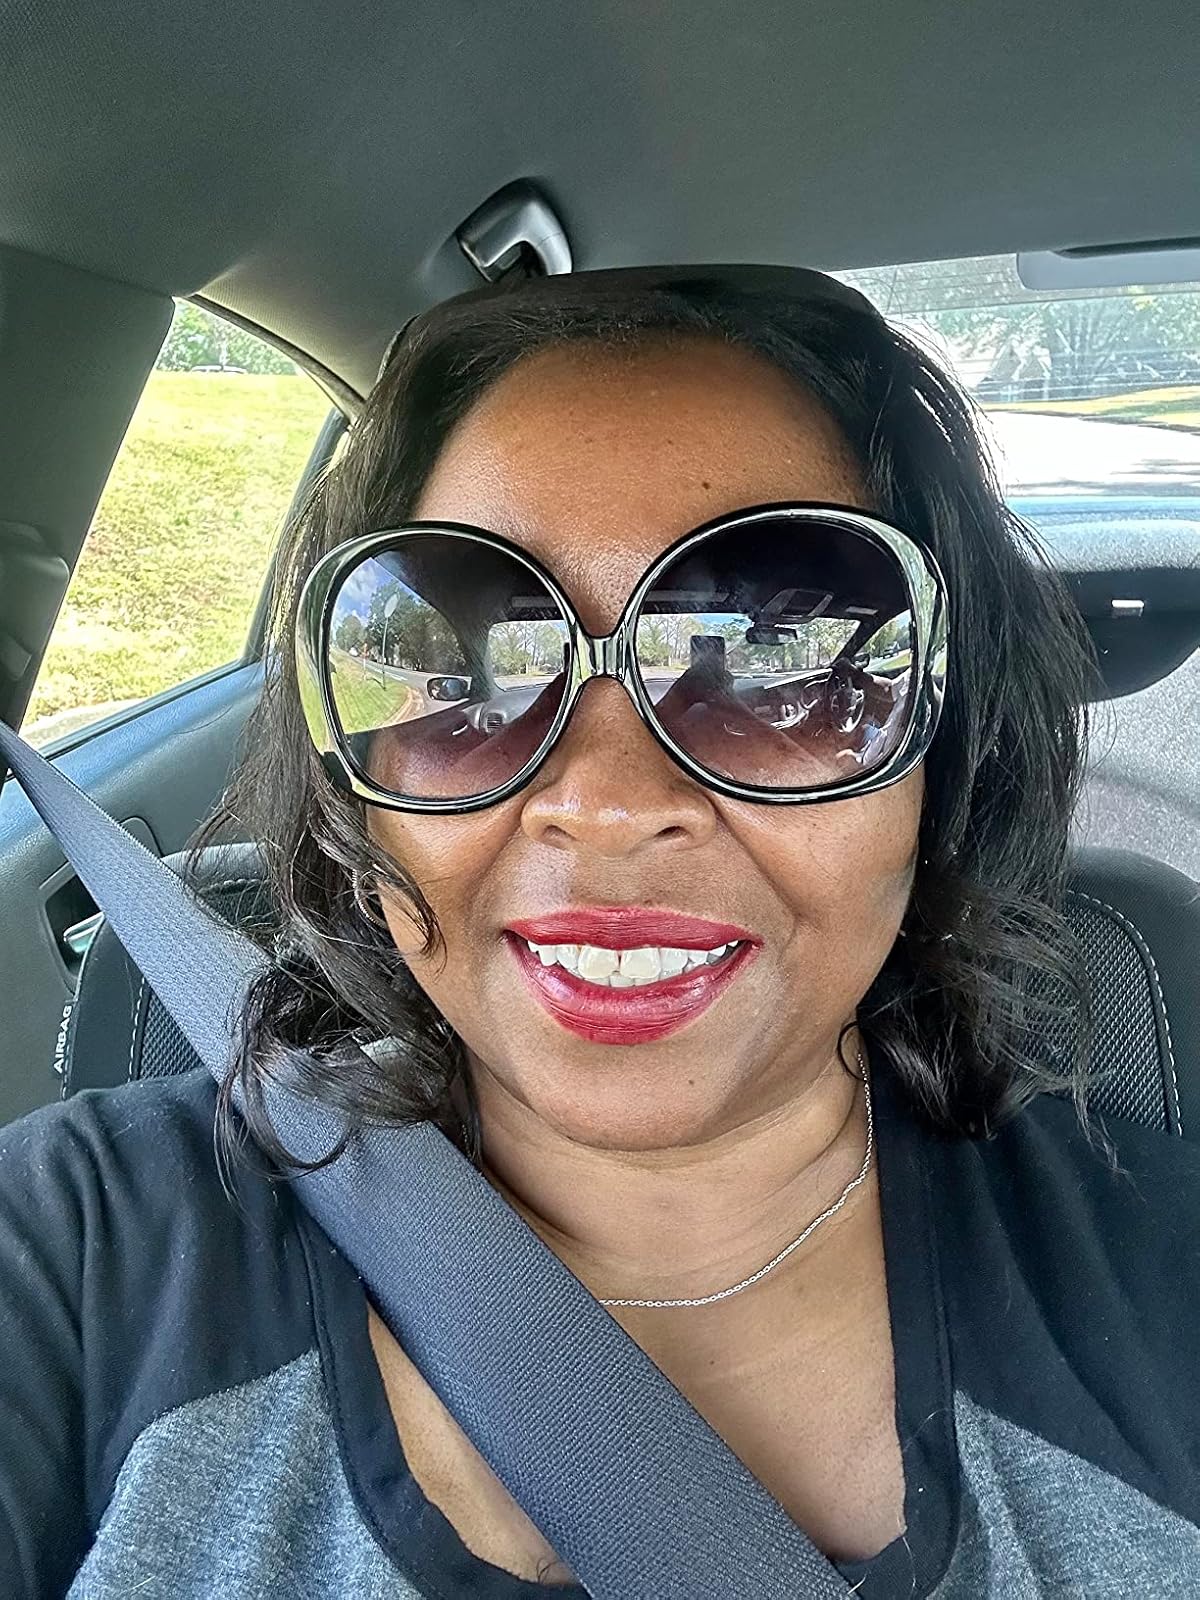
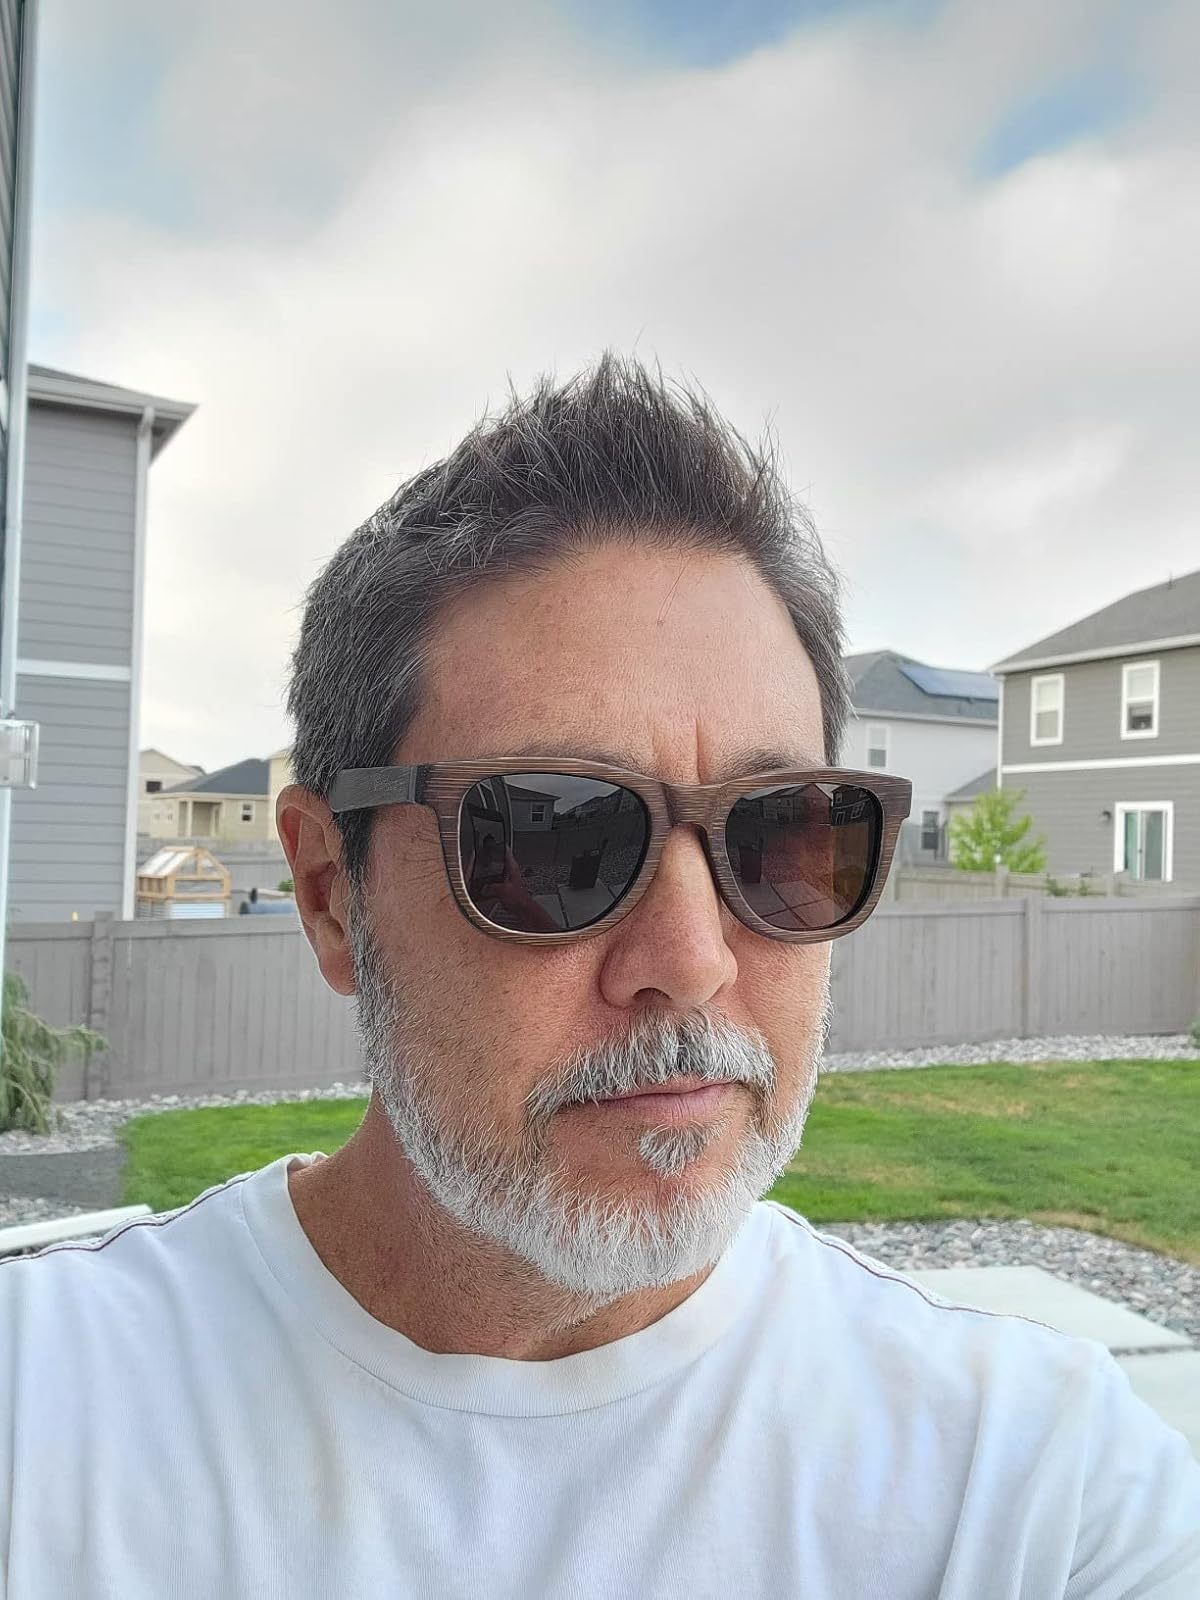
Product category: accessories_sunglasses
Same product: no